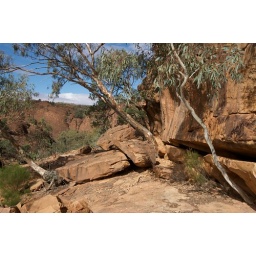
Trees &amp;amp; shrubs find water in the rock cracks &amp;amp; crevices.Mutawintji National Park, N.E. of Broken Hill, N.S.W.